Napa, California

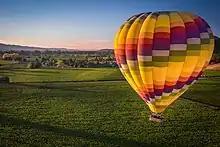
Hot air ballooning above vineyards is a popular attraction in Napa.

The California Gold Rush of the late 1850s expanded Napa City. A tent city was erected along Main Street. Many cattle ranches were maintained, and the lumber industry had greatly expanded. Sawmills in the valley were in operation cutting up timber that was hauled by team to Napa and then shipped out on the river to Benicia and San Francisco.